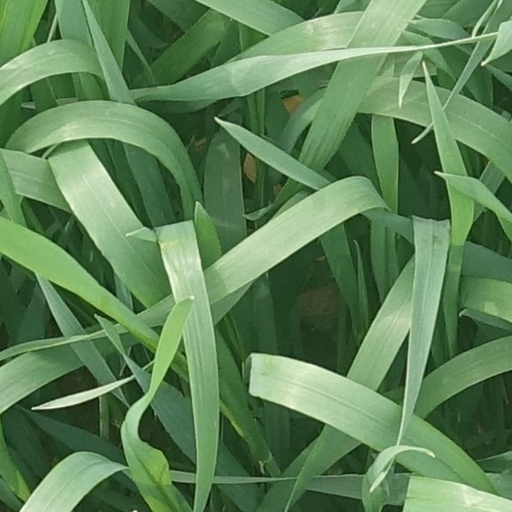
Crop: wheat